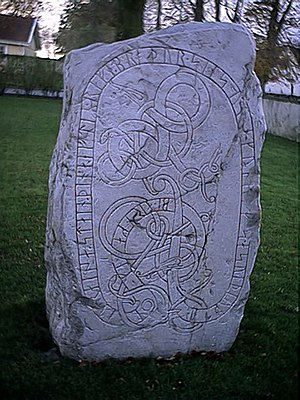
Simrisstenene
Simrisstenen 1
Simrisstenene er to runesten ved Simris kirke i Skåne.